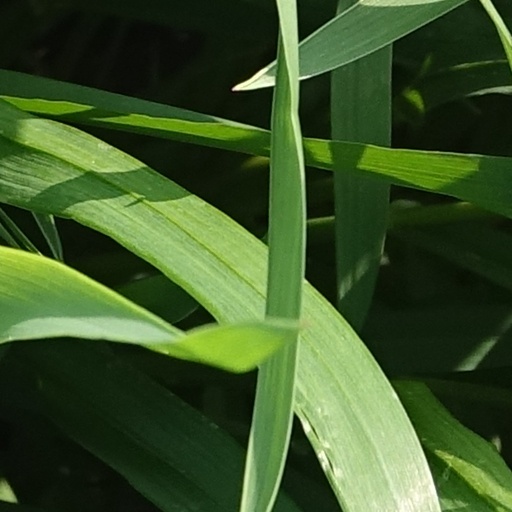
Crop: wheat